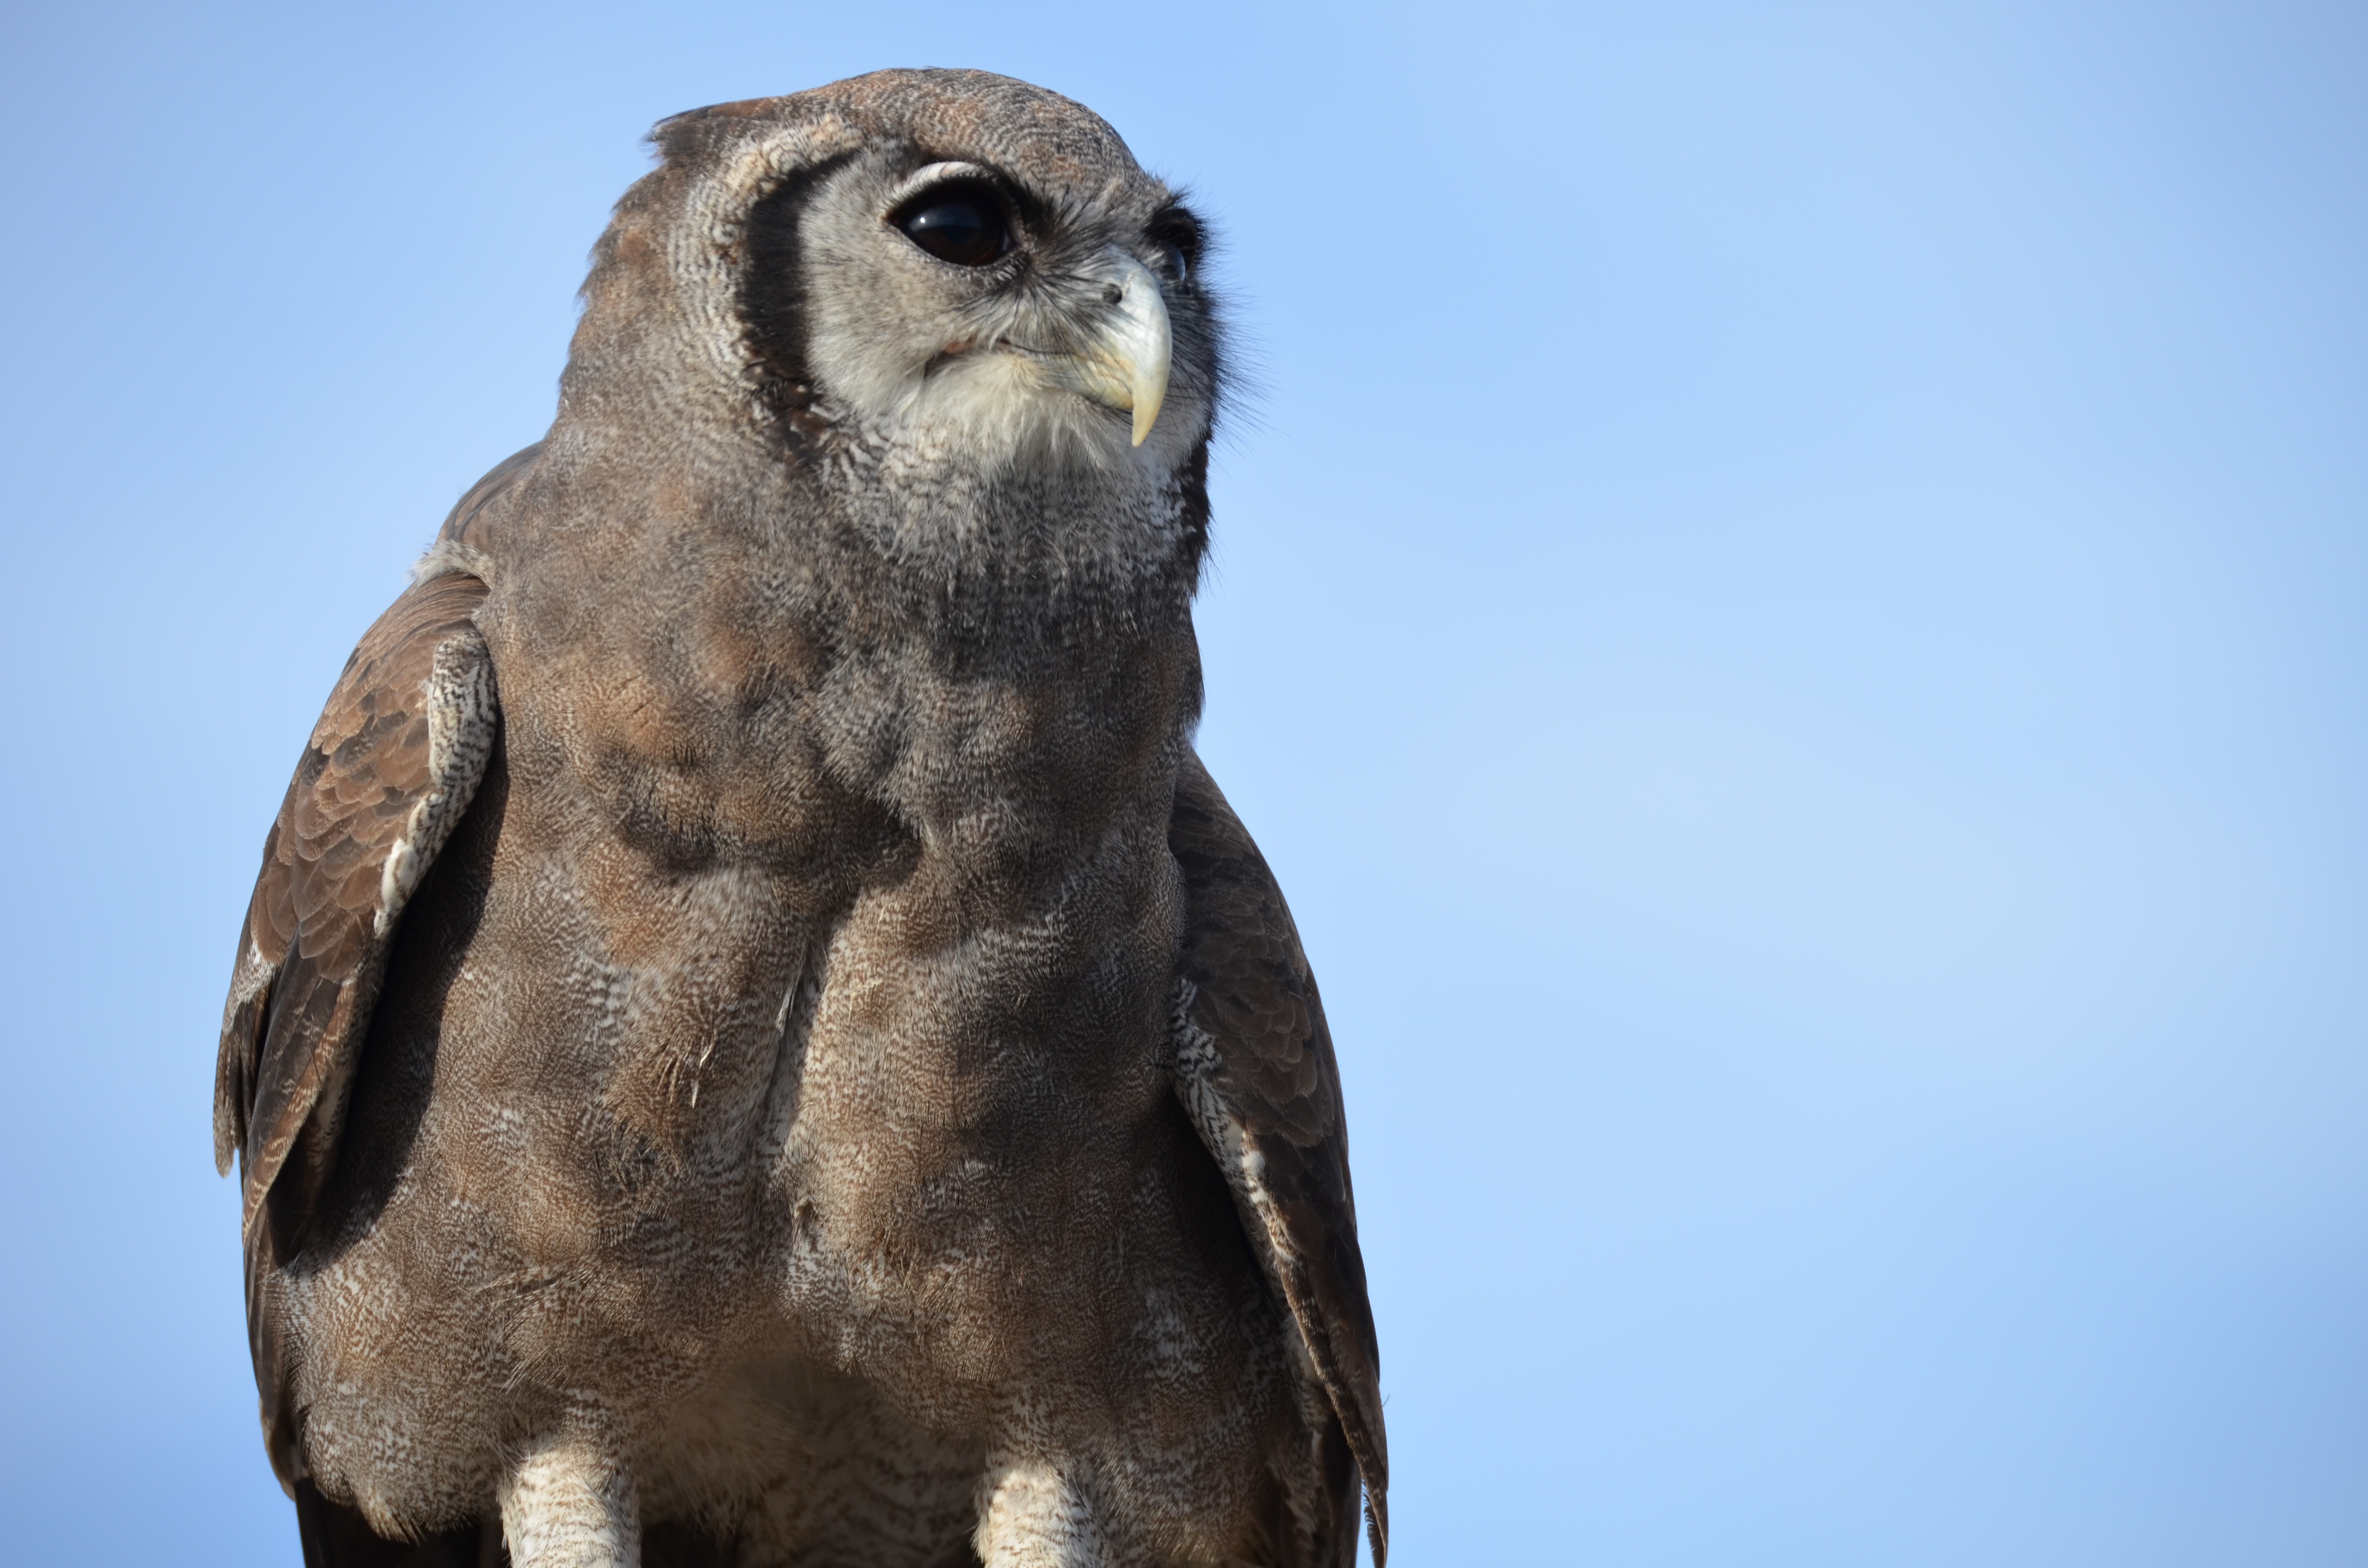
nature, bird, animal, wildlife, beak, owl, feather, fauna, raptor, plumage, bird of prey, vertebrate, beautiful, bill, falcon, pride, animal recording, accipitriformes